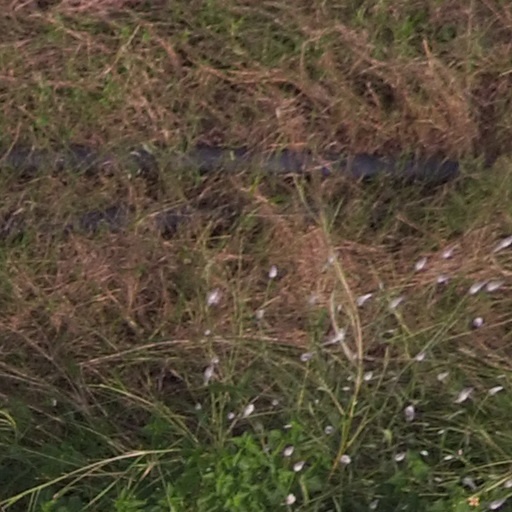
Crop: maize; corn